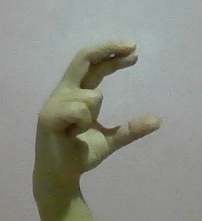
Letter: thal